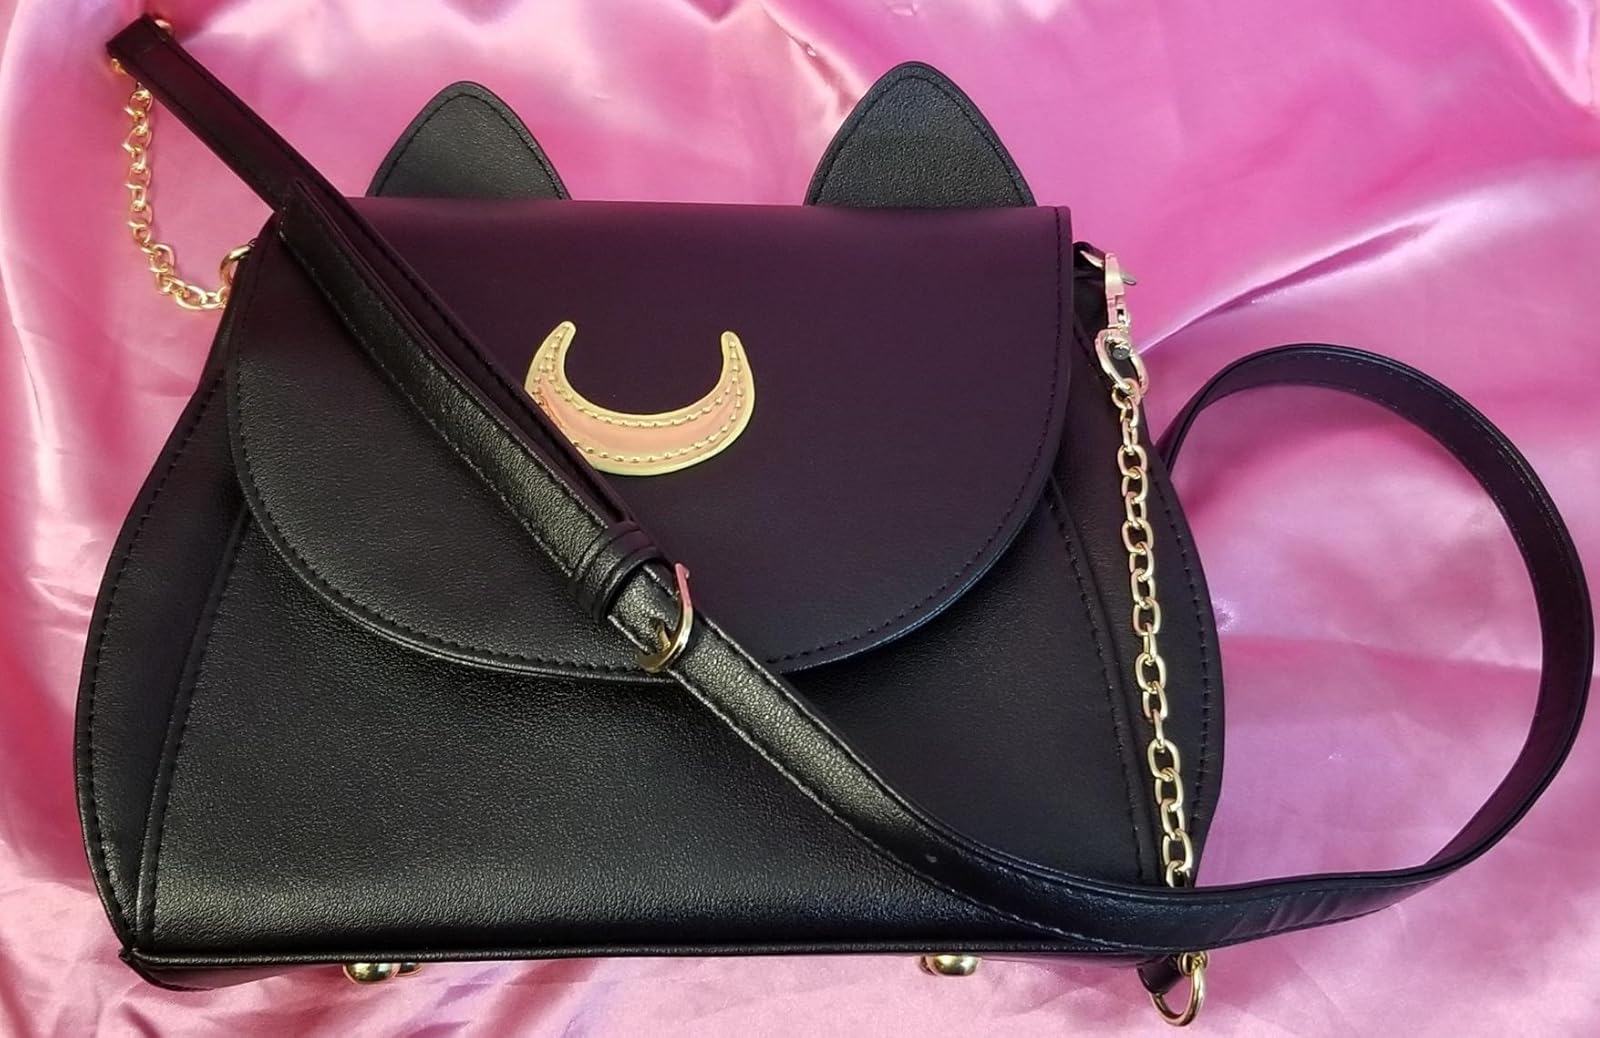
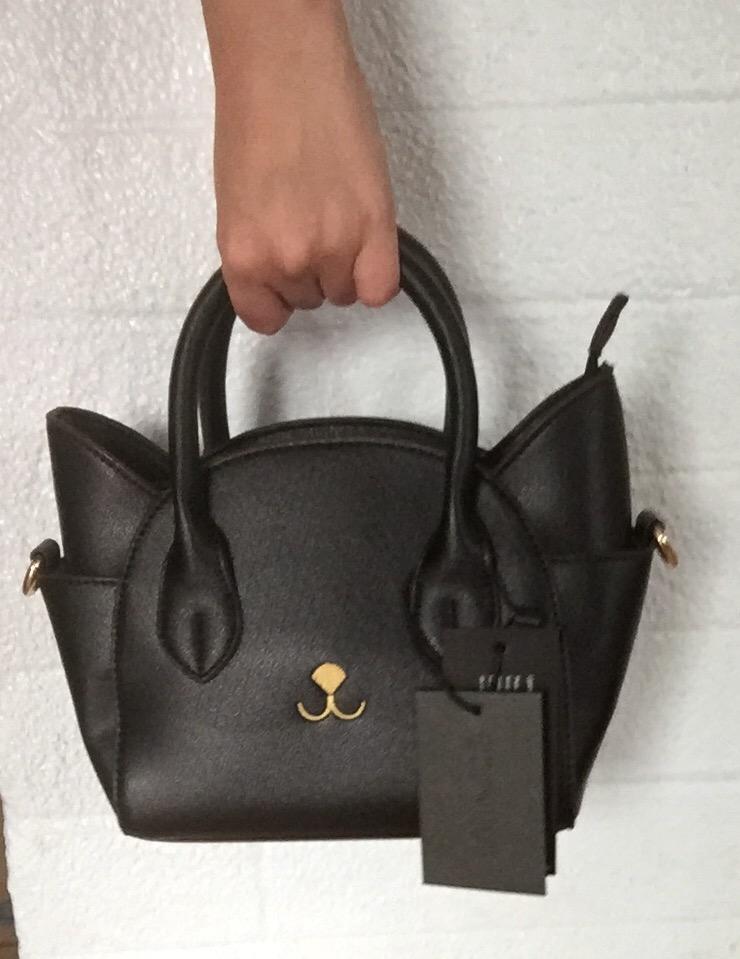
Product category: accessories_handbag
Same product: no